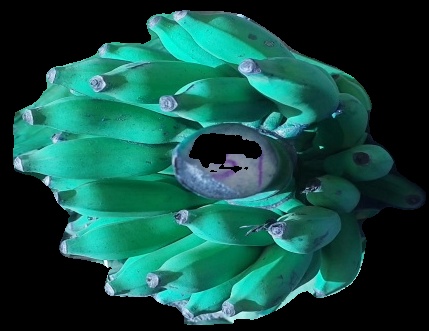
Variety: elakki-bale
Grade: grade3